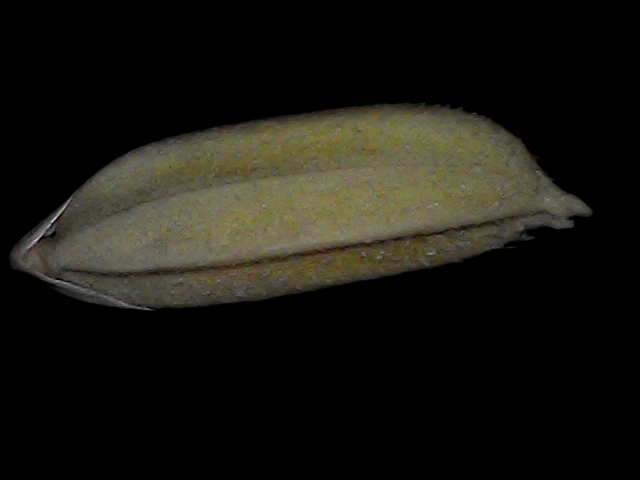
Rice variety: Bd72